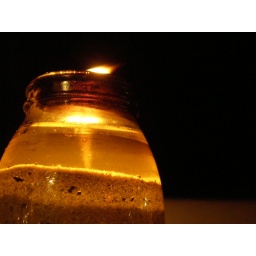
the candle on our table by the seashore